2014 Spanish Grand Prix

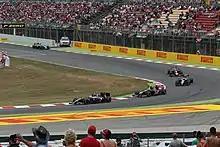
Cars circulating the track during the ffith lap of the event

Hamilton began to pull away from the rest of the field, extending the lead over his teammate Rosberg to two seconds by the start of the fourth lap, with a further five seconds covering Bottas in third and the fourth-placed Ricciardo. In the meantime, Räikkönen defended from his teammate Alonso. Maldonado and Ericsson made contact. On lap six, Red Bull advised Ricciardo to drop back from Bottas so that he did not put additional stress on his tyres by driving in the aerodynamic turbulence created by the airflow of other cars for a long period of time. He used DRS and turned right to attempt to pass Bottas into turn one on the next lap. Bottas had enough momentum to hold third position. Ricciardo radioed Red Bull on lap eight he had decided that their suggestion was correct and fell back from Bottas. On lap nine, the stewards informed the Lotus team that Maldonado incurred a five-second stop-and-go penalty for his contact with Ericsson on lap three and had to serve it at his first pit stop.